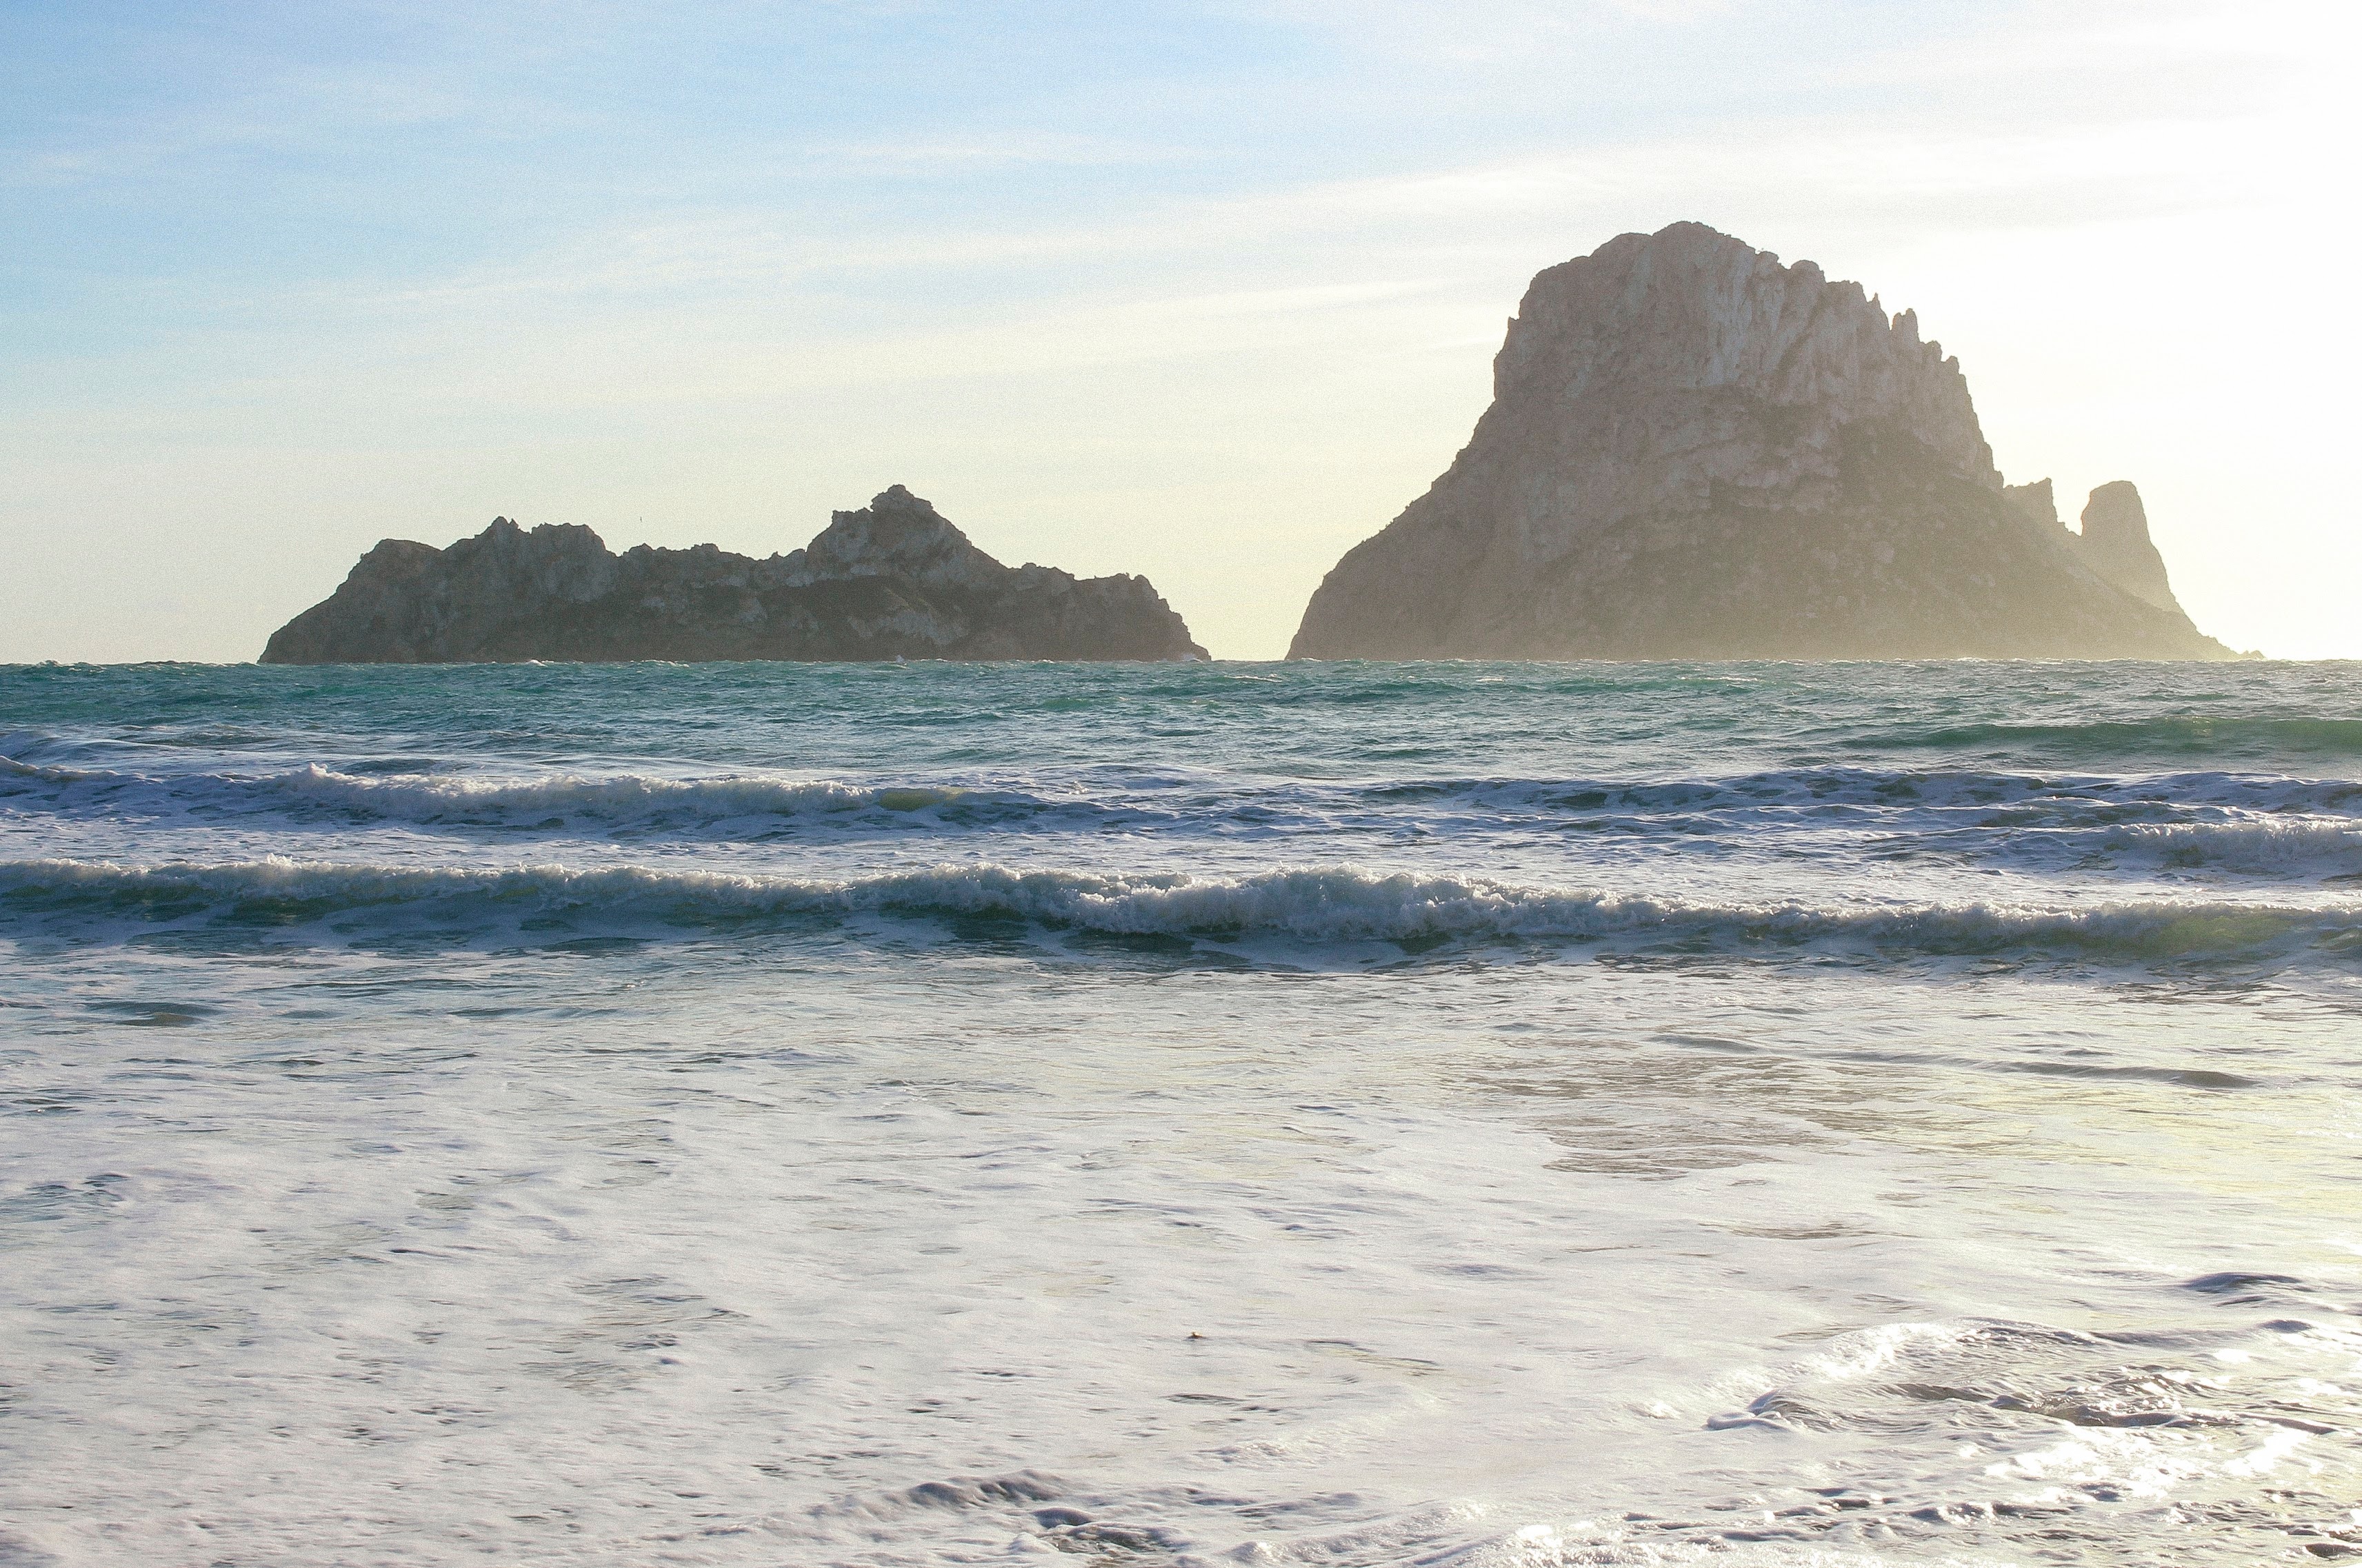
beach, sea, coast, sand, rock, ocean, horizon, shore, wave, cliff, bay, terrain, material, body of water, cape, wind wave